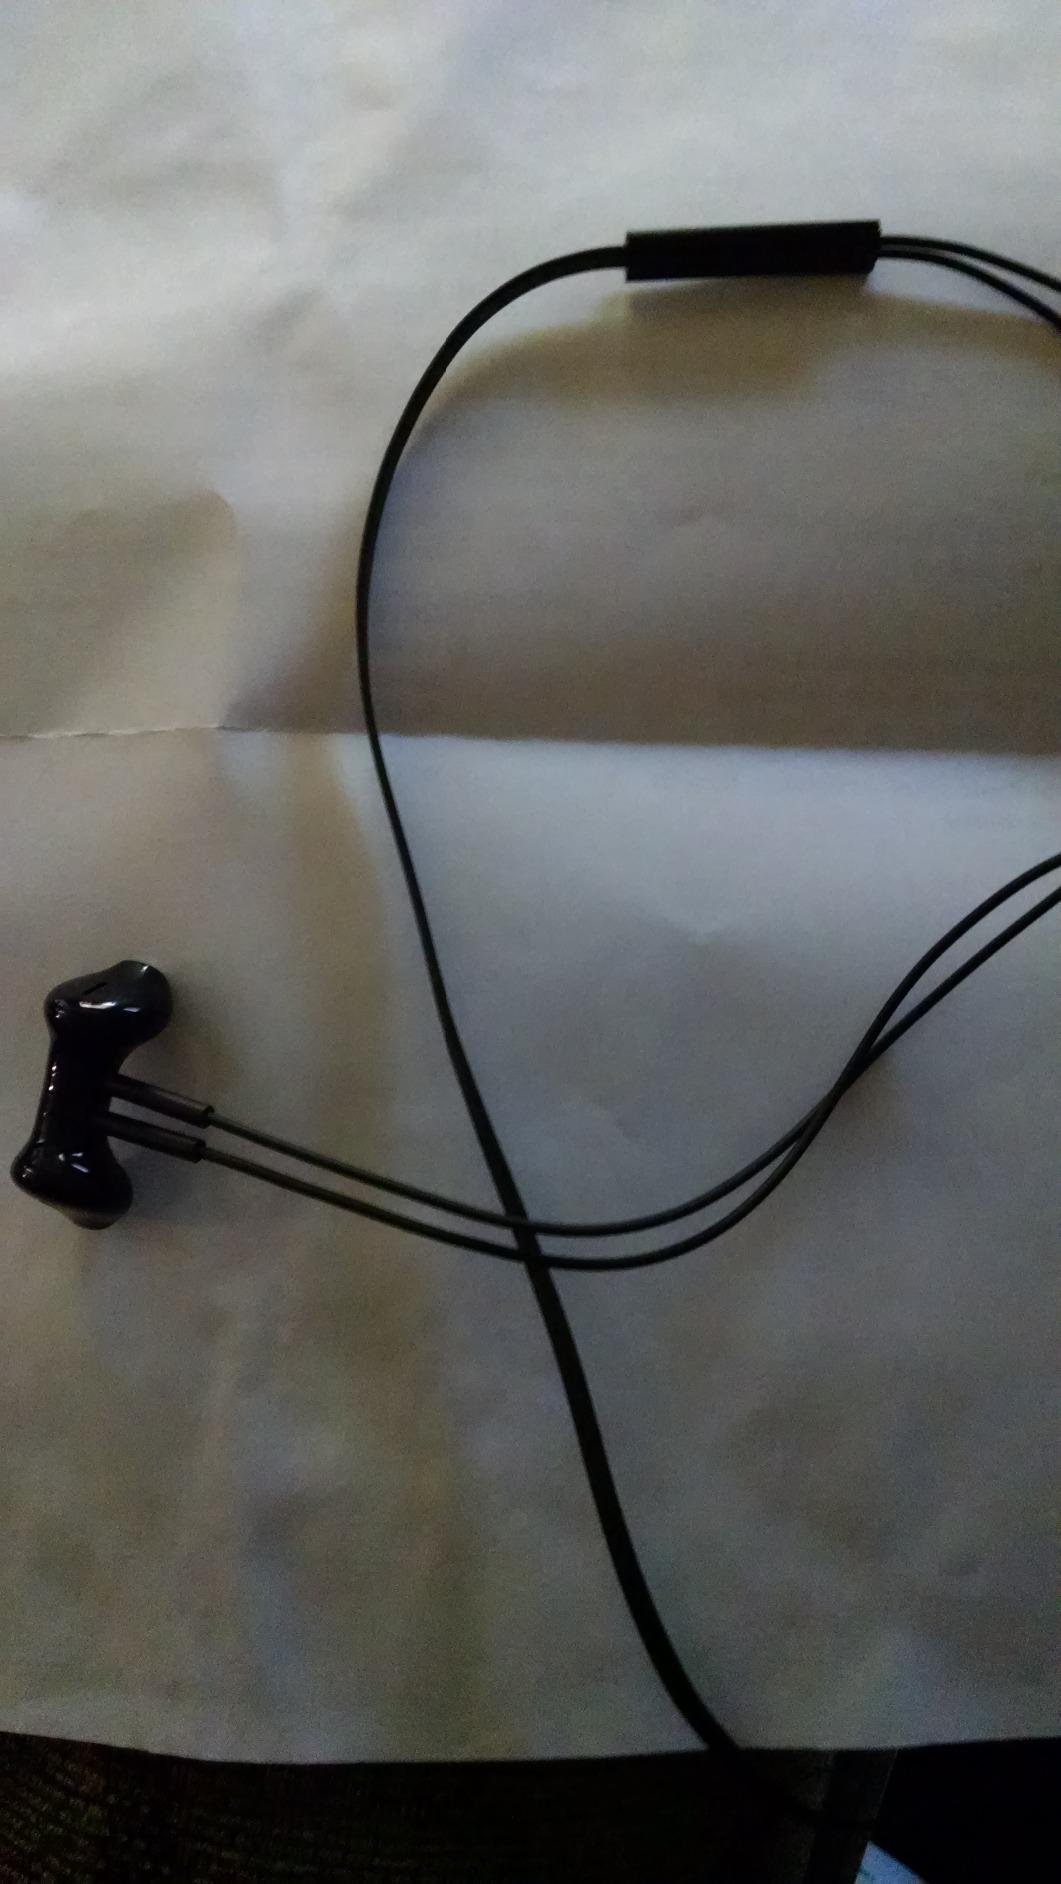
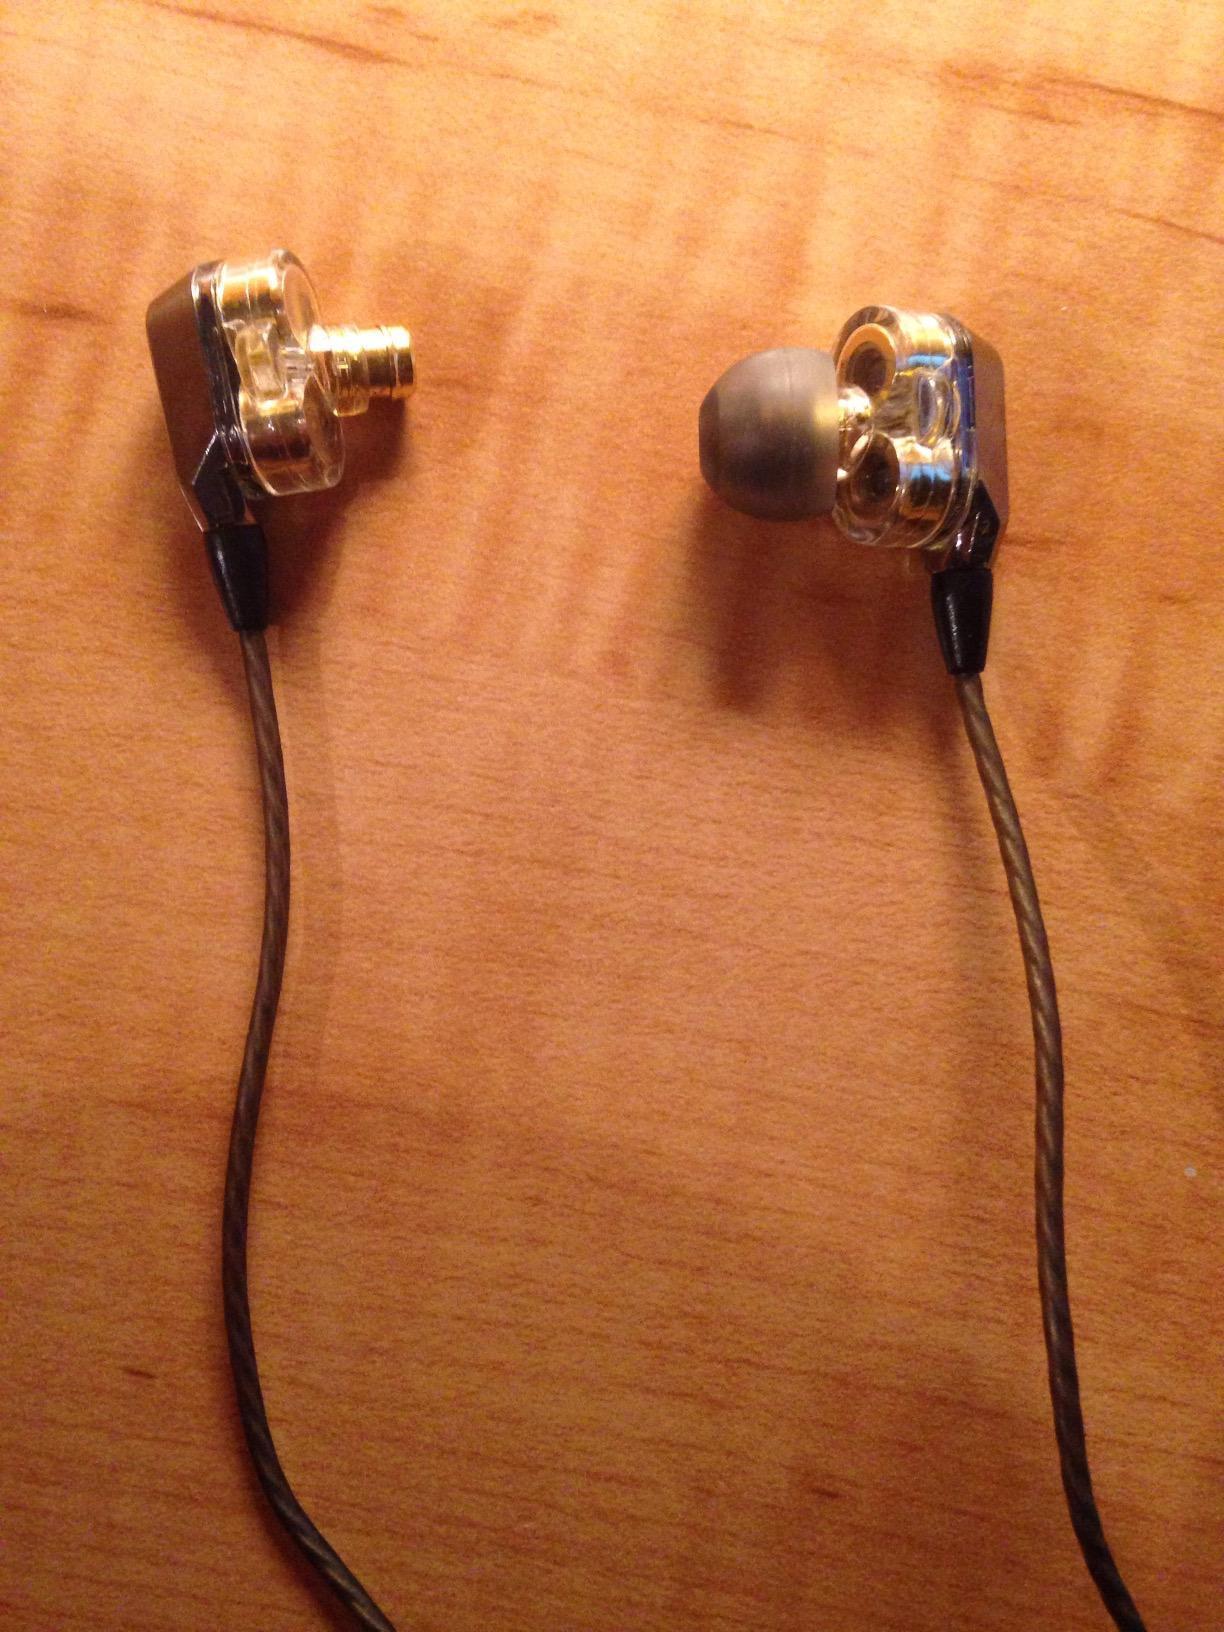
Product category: headphones
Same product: no